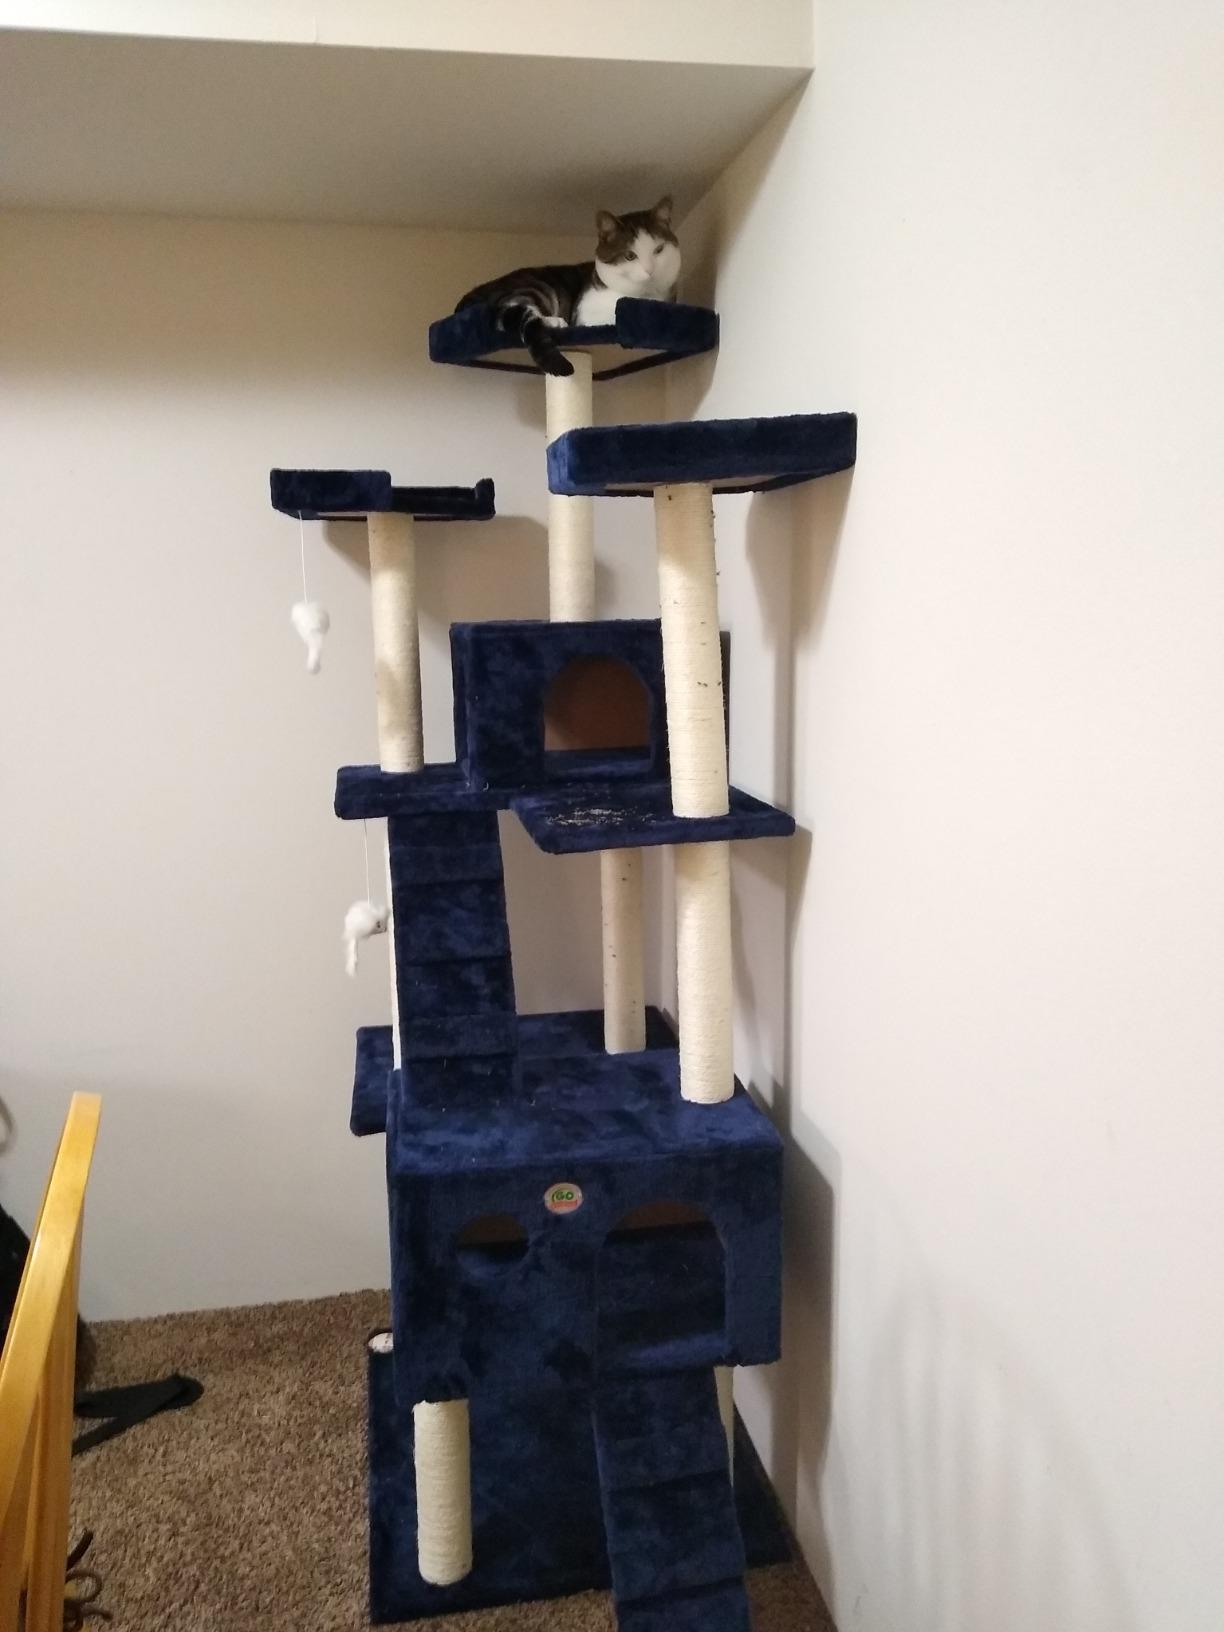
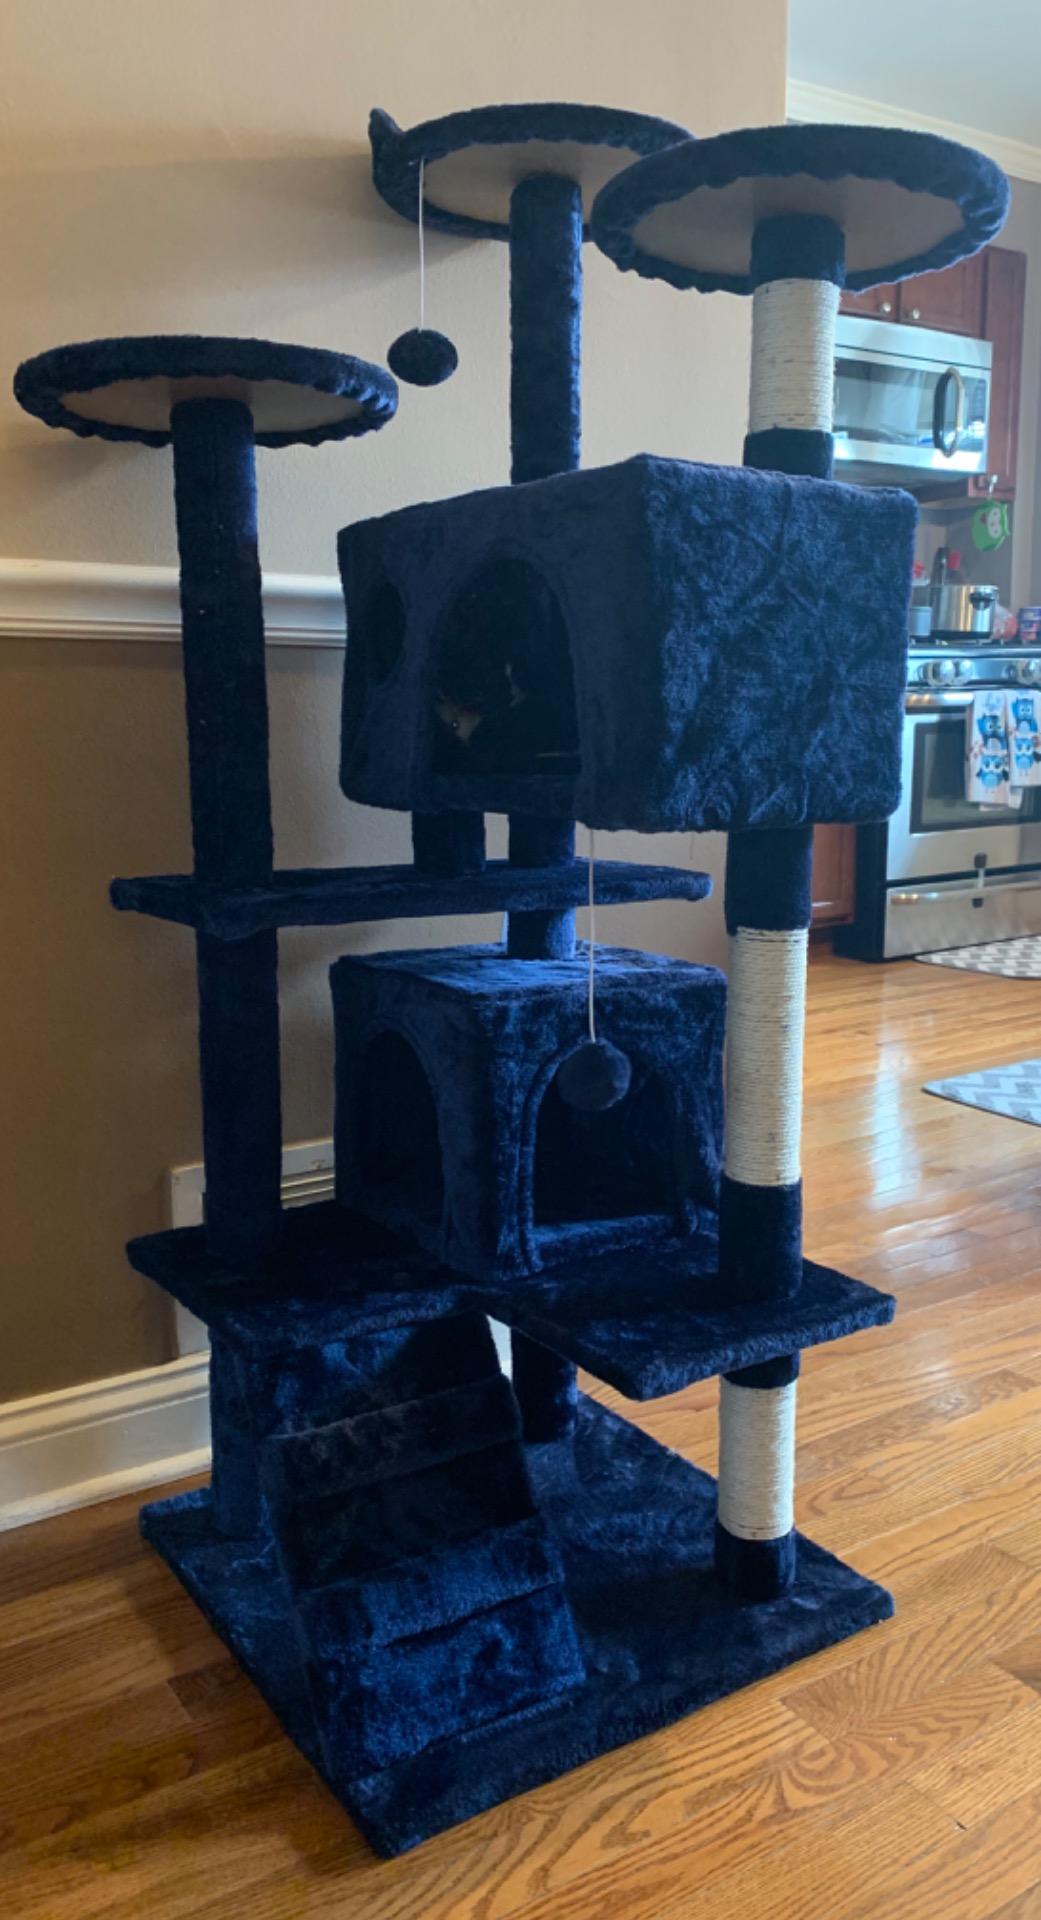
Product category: items_cat tree
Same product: no